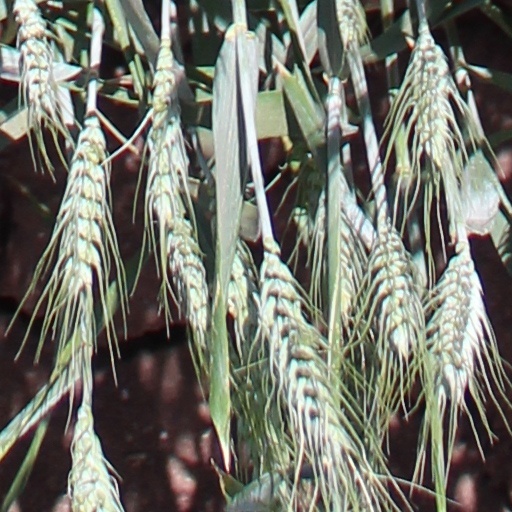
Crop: wheat